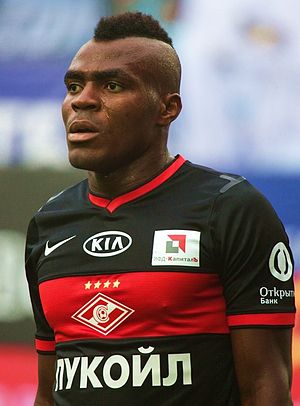
Emmanuel Emenike
Emmanuel Chinenye Emenike er en nigeriansk fodboldspiller, der spiller som angriber for West Ham udlejet fra Fenerbahçe. Emenike begyndte sin fodboldkarriere med Delta Force.